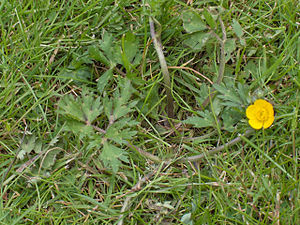
Ranunkel
Lav ranunkel (Ranunculus repens)